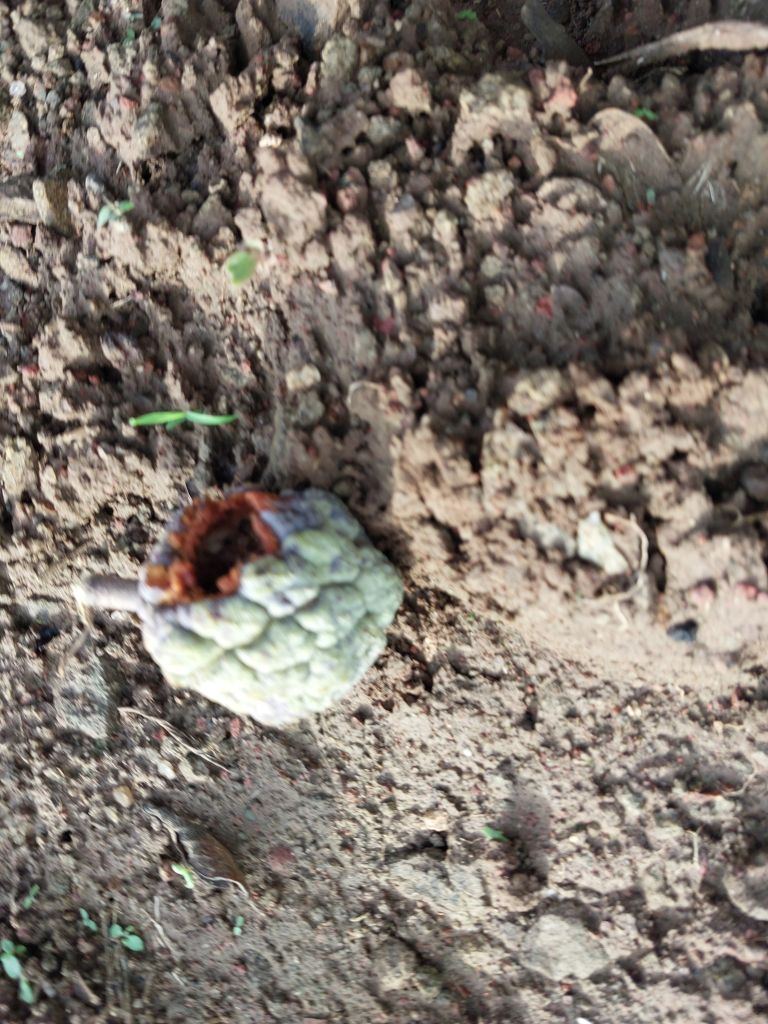
Disease label: Blank Canker